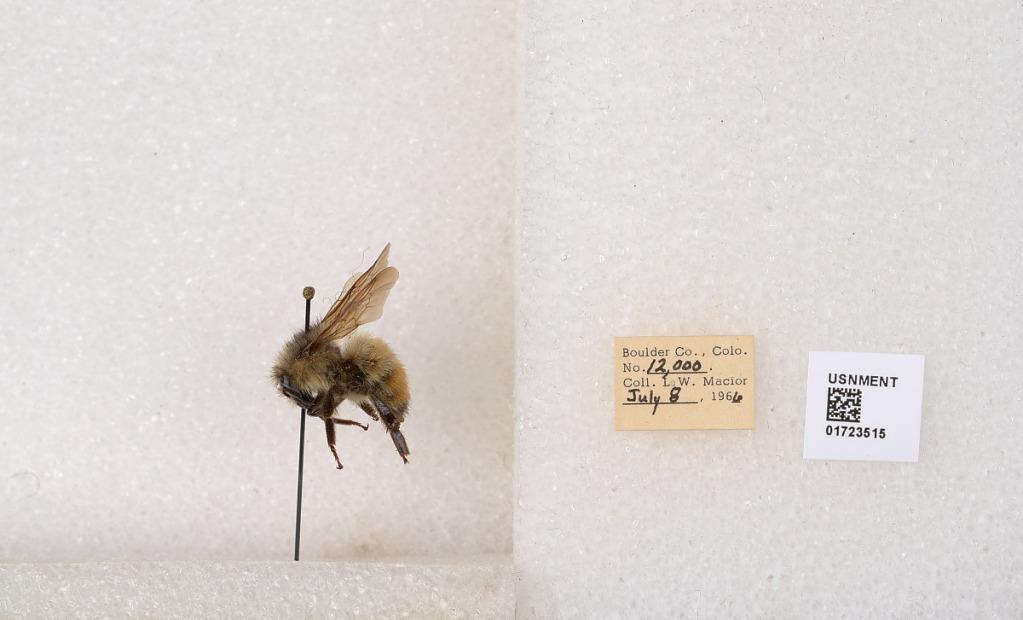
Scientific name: Bombus flavifrons Cresson
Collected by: L. Macior
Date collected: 1966-7-8
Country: United States
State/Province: Colorado
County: Boulder
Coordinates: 40.0925, -105.358